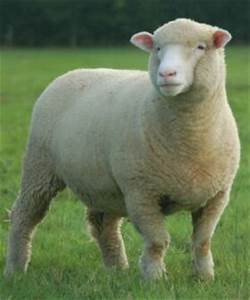
Label: pecora